Bryson Brigman

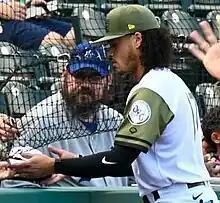
Brigman with the Oklahoma City Dodgers in 2023

Bryson Michael Brigman (born June 19, 1995) is an American professional baseball shortstop for the Caliente de Durango of the Mexican League.